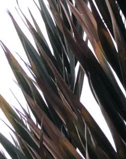
Label: Potassium Deficiency